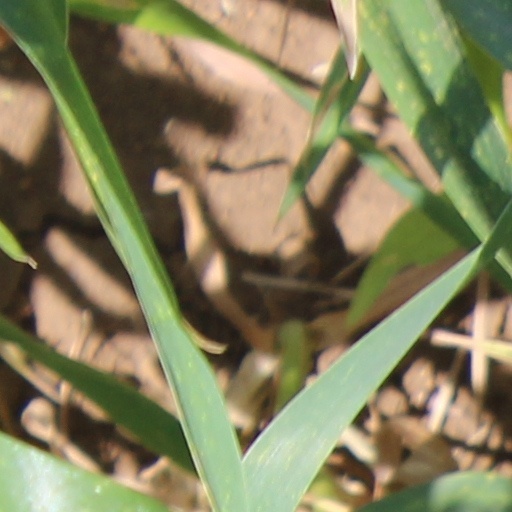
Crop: wheat